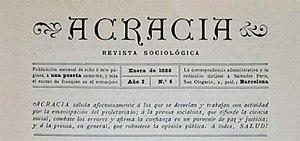
Acracia est une revue d'orientation anarchiste publiée en espagnol à Barcelone de janvier 1886 à juin 1888.
L'acratie est un concept de philosophie politique, inspiré de l'espagnol acracia, qui définit un état d'absence d'autorité, de domination, de pouvoir.
Acracia est une revue mensuelle d'orientation anarchiste publiée en espagnol à Barcelone de janvier 1886 à juin 1888.